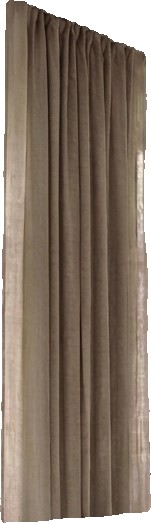
Surface category: curtain